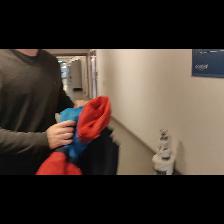
Label: Human